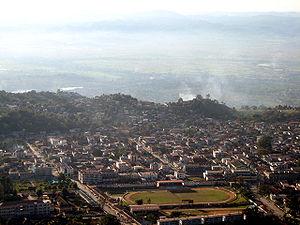
Taunggyi est la capitale de l'État Shan, dans l'Est de la Birmanie. Sa population d'environ 200 000 personnes en fait la quatrième ville du pays, derrière Moulmein. Elle se trouve à 1 400 m d'altitude, dans la région de Myelat. Son nom signifie « grande montagne » en birman, en référence aux crêtes qui se trouvent à l'Est de la ville, et dont le point culminant est le Taung-chun.